Michael Evans (photographer)

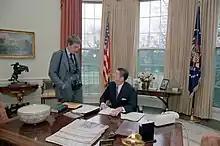
Evans meeting Reagan in the Oval Office, 1981

In 1982 he founded The Portrait Project, a nonprofit designed to photograph powerful people in Washington. Evans' portraits of 595 Washington personalities became a 1985 exhibit at the Corcoran Gallery of Art, and a 1986 book "People and Power: Portraits from the Federal Village."